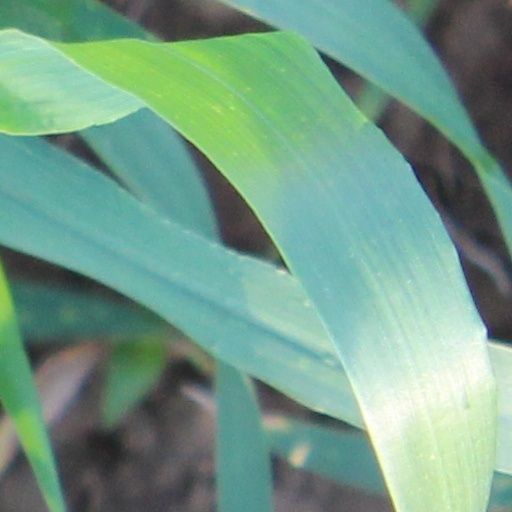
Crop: wheat